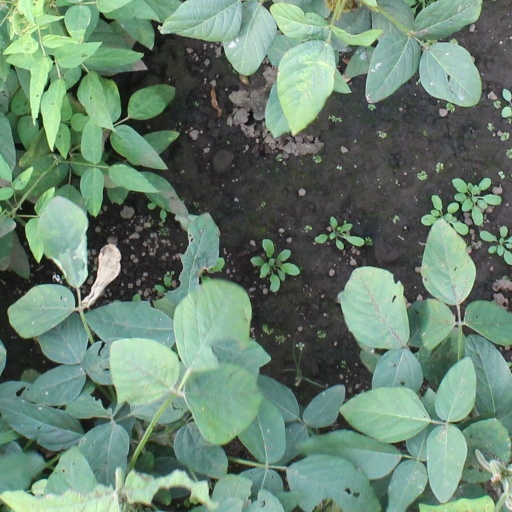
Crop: soybean